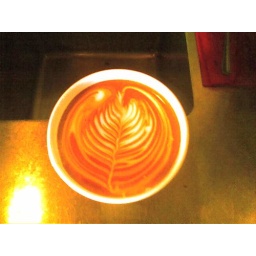
Rosetta in a paper cup (caramel latte)